Hard and soft light

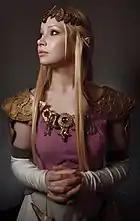

Soft light tends to "wrap" around subjects, producing shadows with soft, fuzzy edges. Softness of light increases with the size of the light source, as the emitted light rays will travel in many directions as they move toward the subject. Light sources can also produce softer light by using diffusion material (like in a softbox) or by bouncing the light off a surface (like with a reflector).